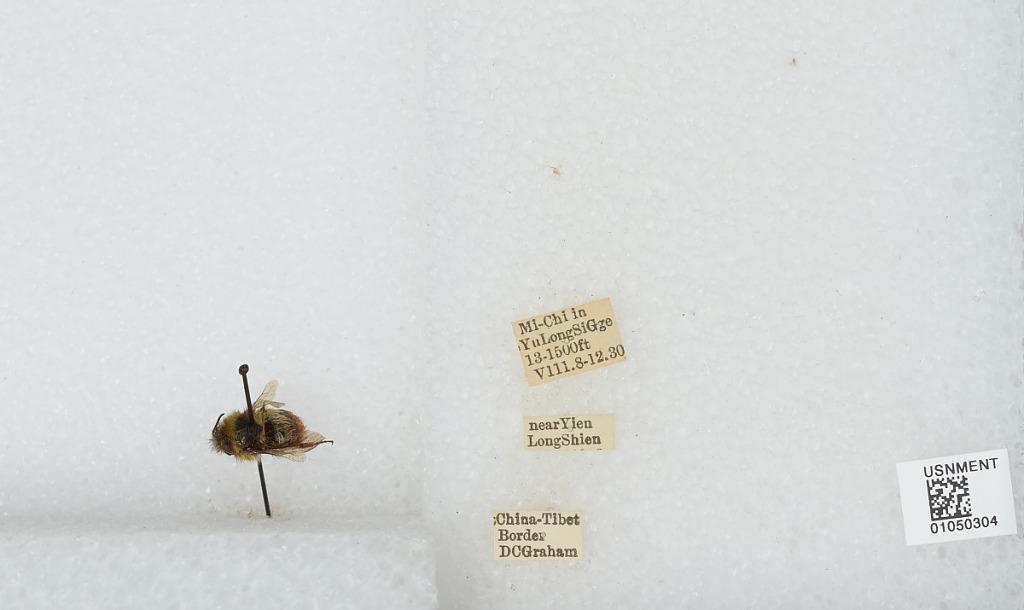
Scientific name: Bombus sp.
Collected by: D. Graham
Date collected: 1930-8-8
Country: China
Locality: Mi-Chi in Yu Long Si Gge near Yien Long Shien, China Tibet border